Ringwood North

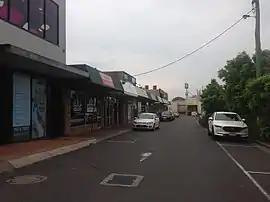
Shops at Ringwood North

Ringwood North is a suburb of Melbourne, Victoria, Australia, east of Melbourne's Central Business District, located within the Cities of Manningham and Maroondah local government areas. Ringwood North recorded a population of 9,964 at the 2021 census.